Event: Typhoon Ruby
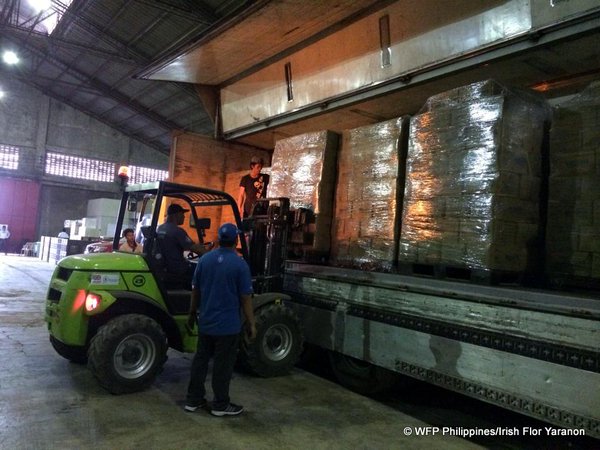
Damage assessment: no_damage